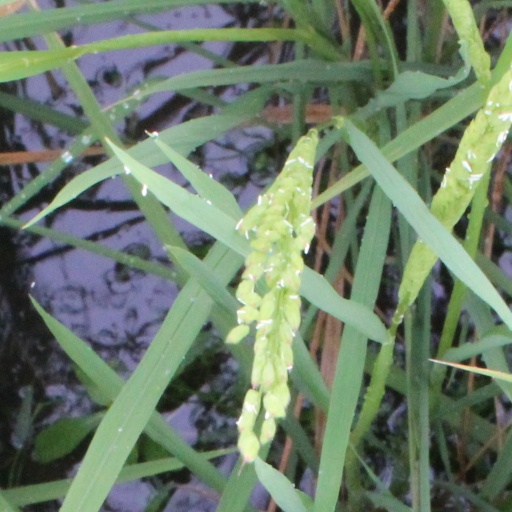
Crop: rice